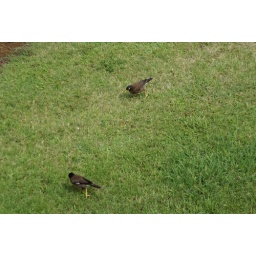
Cute birds eating stuff in grass